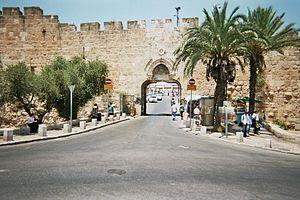
Vieille ville de Jérusalem - La Porte des détritus, au sud-est, donnant accès au Mur des Lamentations. A gauche, des oliviers, à droite, des palmiers et des boutiques de souvenirs. Par l’ouverture de la porte on aperçoit les portiques de sécurité qu’il faut franchir avant de pouvoir accéder au Mur. Les Mercedes blanches sont des taxis.